Phonak (cycling team)

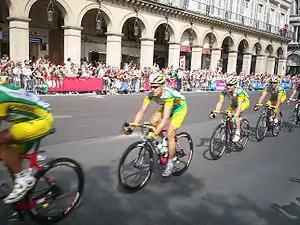
Team Phonak in Paris in the final stage of the 2006 Tour de France.

During 2004 Phonak concentrated on supporting Tyler Hamilton in the Tour de France. He crashed and withdrew and was later suspended for blood doping. Hamilton was not the last rider removed for doping, leading Phonak to stop sponsorship after 2006.